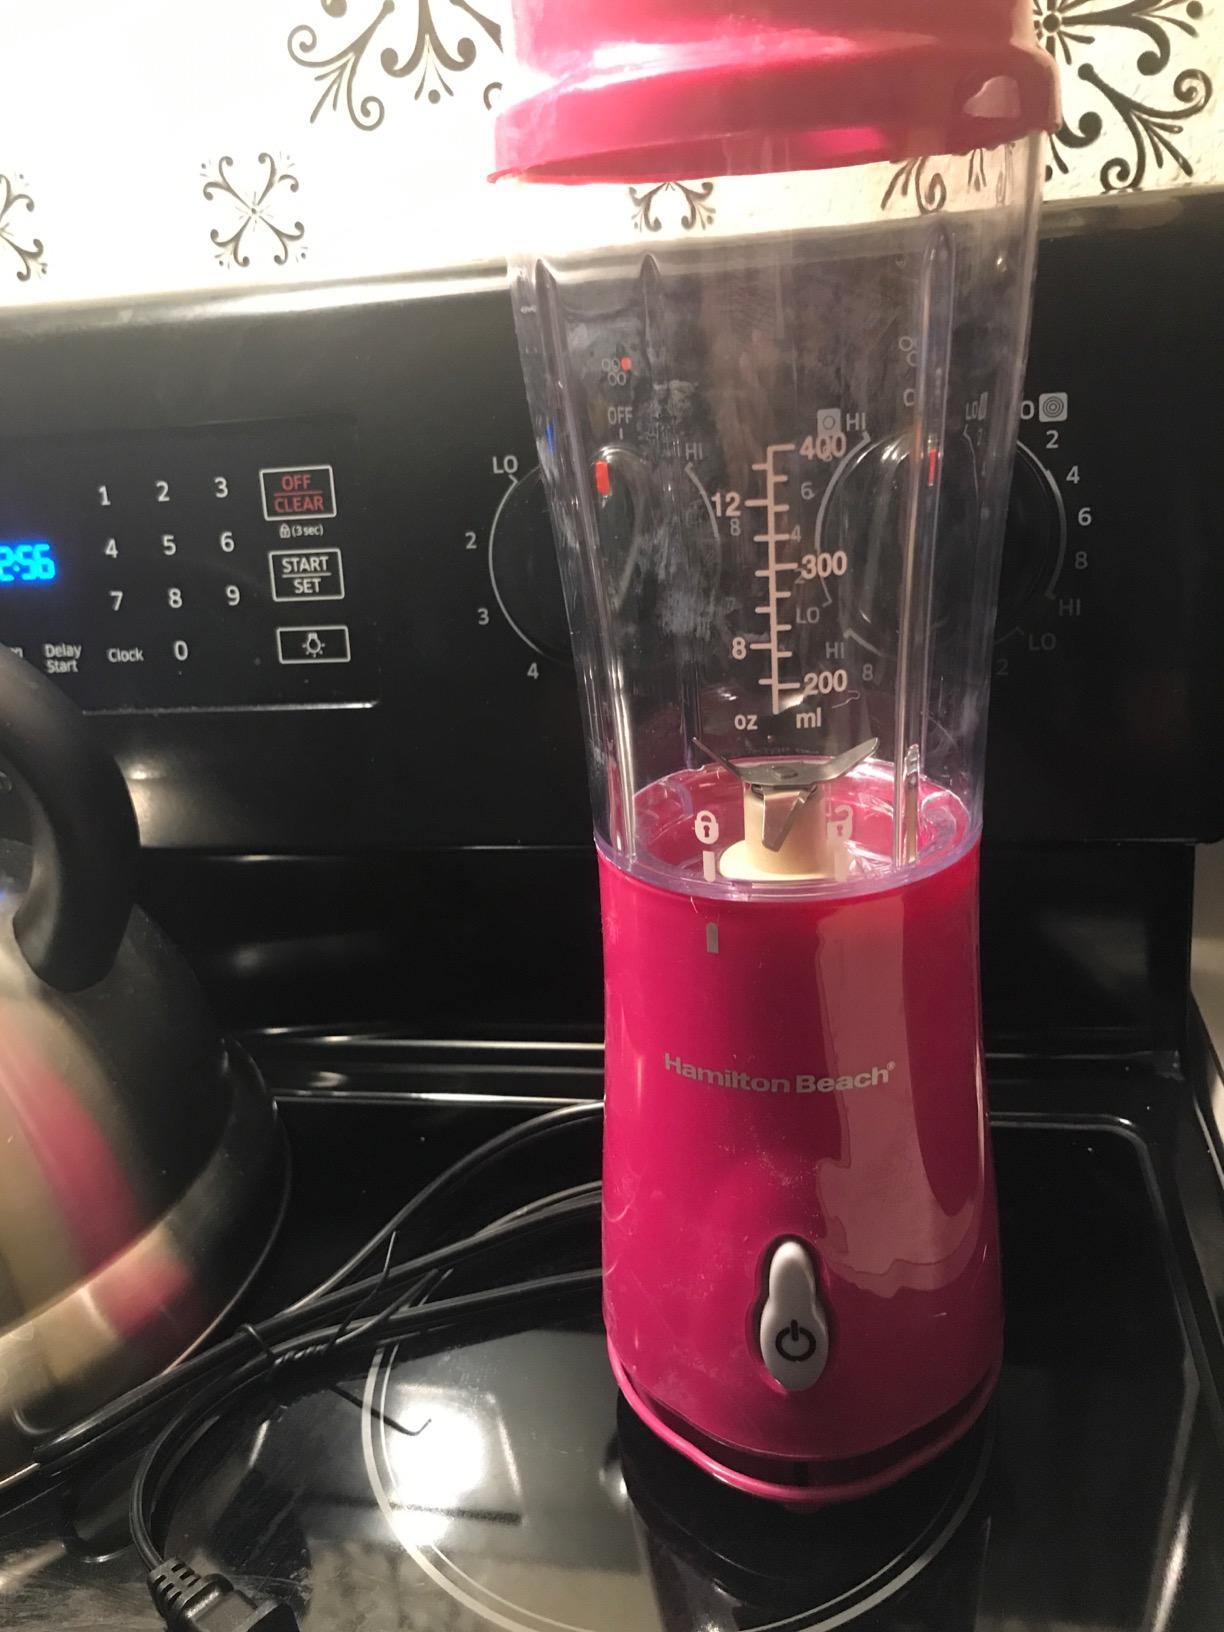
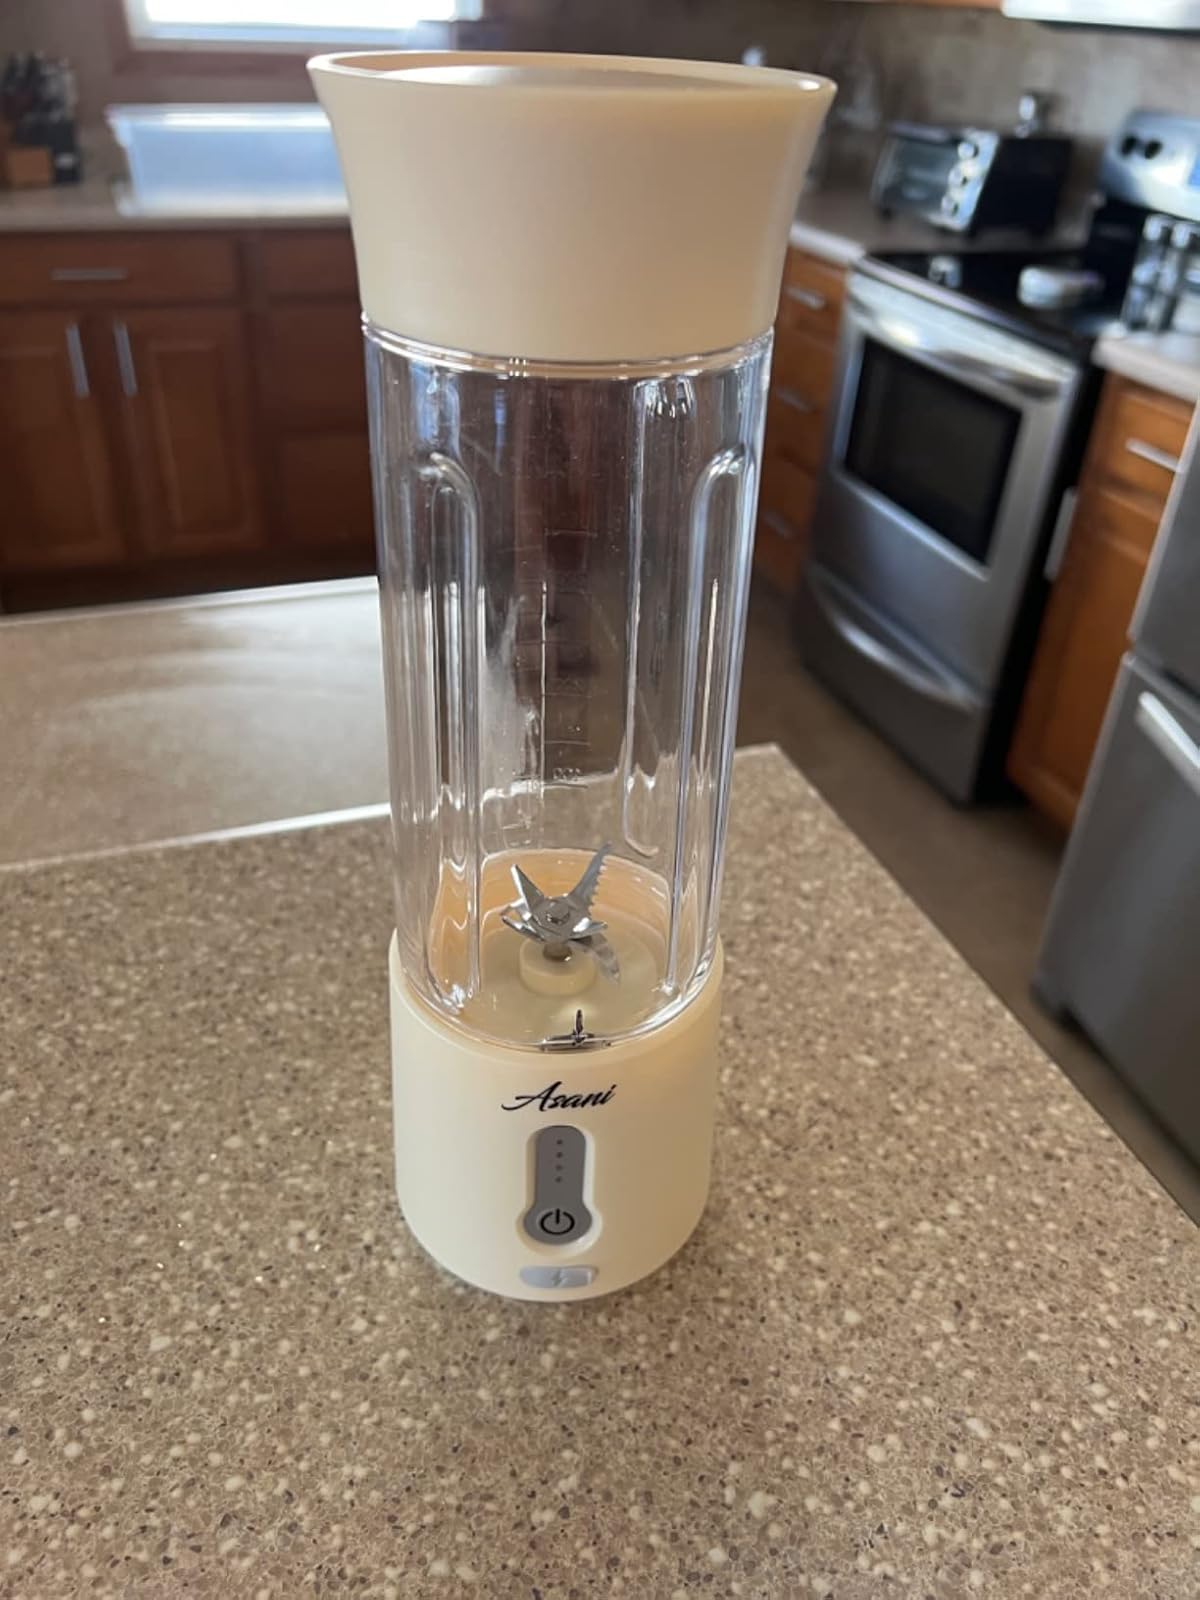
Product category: items_blender
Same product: no